Pram (band)

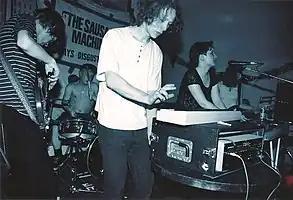
Pram performing at the London Irish Centre in 1994

Pram are an English post-rock band formed in Birmingham in 1988 by singer-keyboardist Rosie Cuckston, guitarist Matt Eaton, drummer Andy Weir and bassist Samantha Owen.